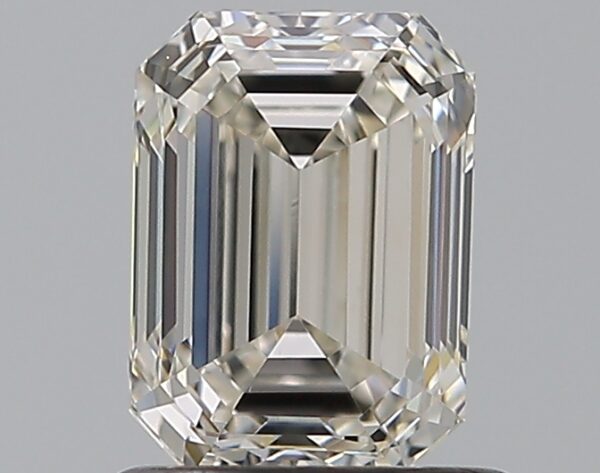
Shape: emerald
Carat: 0.96
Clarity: VS1
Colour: J
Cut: EX
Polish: EX
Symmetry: VG
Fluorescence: M
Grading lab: GIA
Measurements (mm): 6.4 x 4.68 x 3.22